Privacy concerns with Google

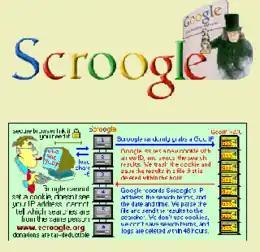
2008 screenshot of Scroogle.org

Scroogle, named after the fictional character Ebenezer Scrooge, was a web service that allowed users to perform Google searches anonymously. It focused heavily on searcher privacy by blocking Google cookies and not saving log files. The service was launched in 2003 by Google critic Daniel Brandt, who was concerned about Google collecting personal information on its users.